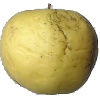
Label: golden_apple